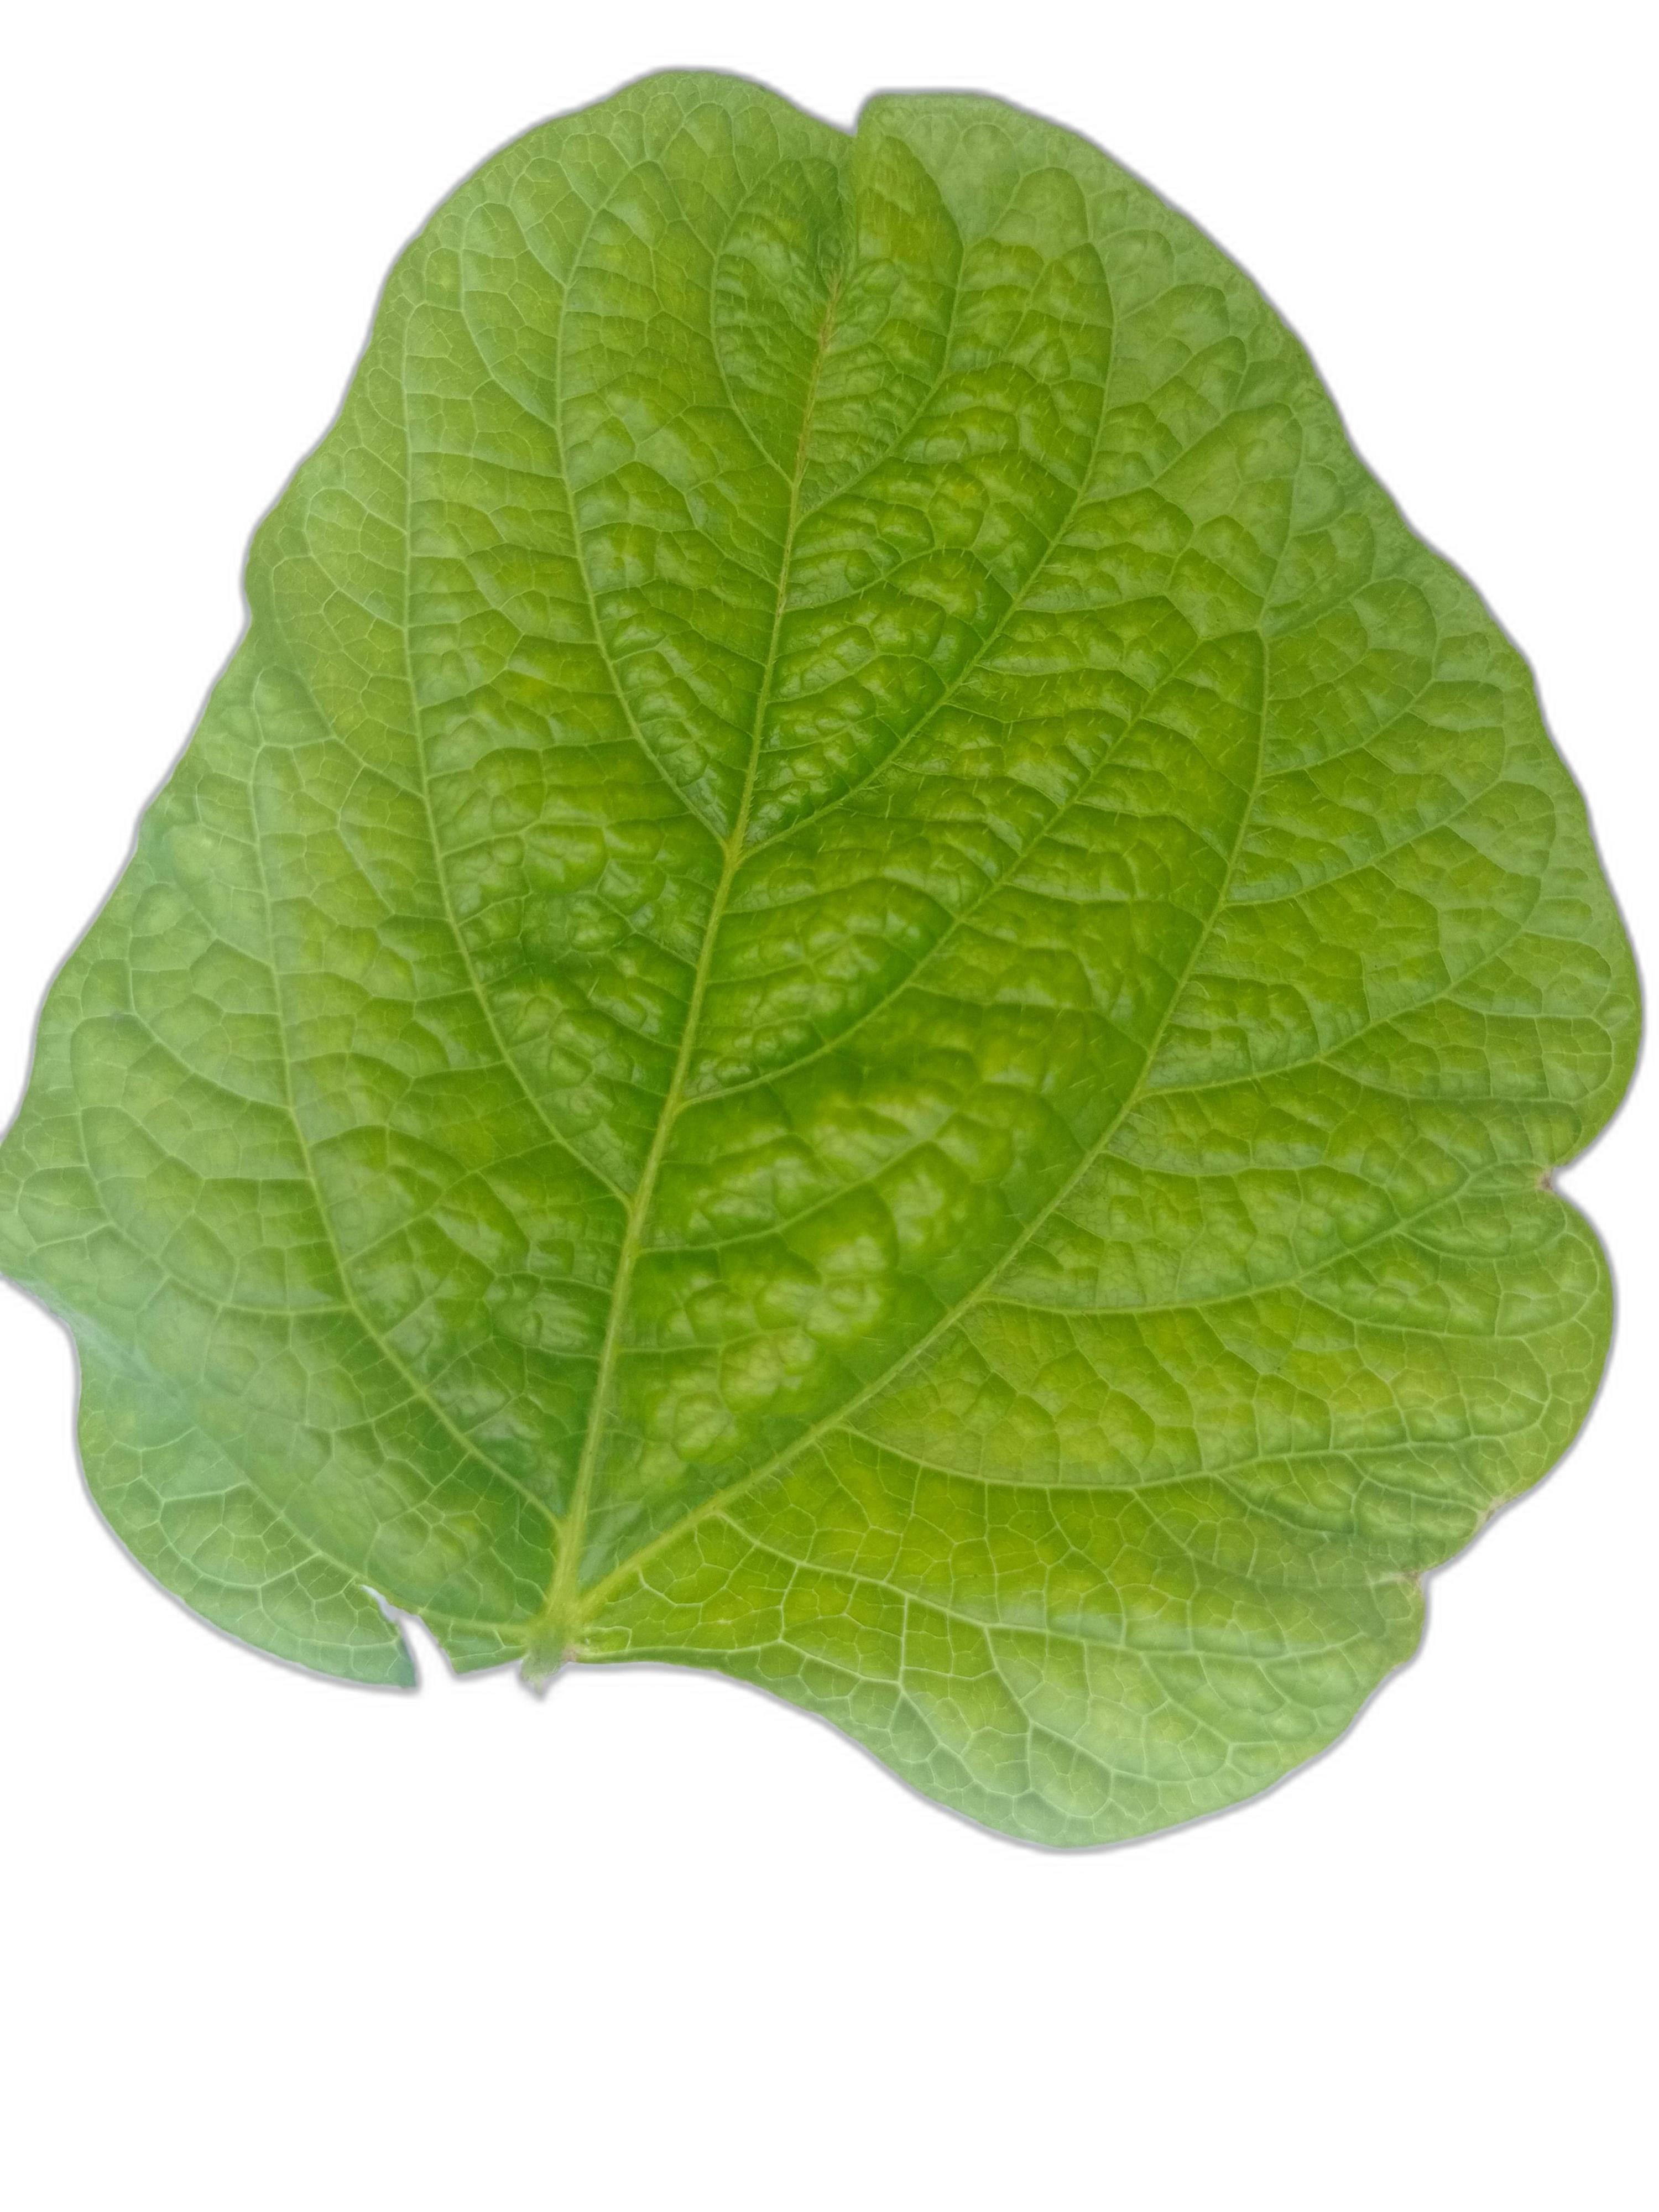
Label: Leaf Crinkle